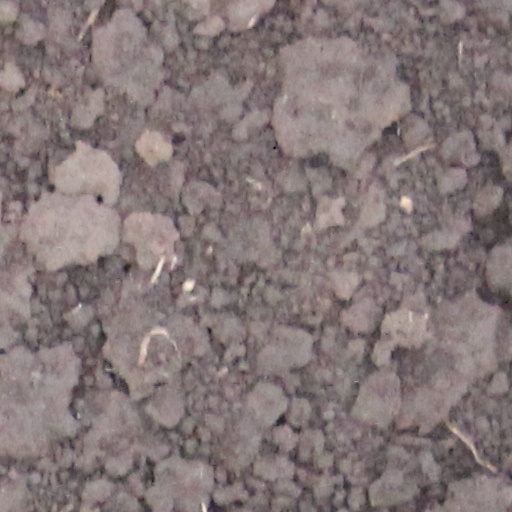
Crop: wheat